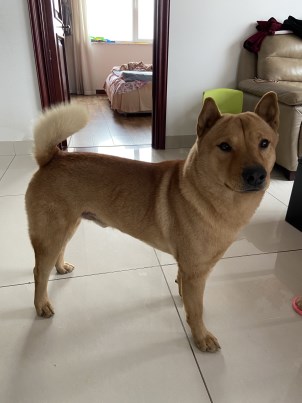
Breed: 1043-n000001-Shiba_Dog